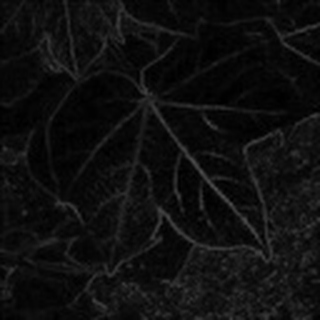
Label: healthy_cotton